Thomas Fleming (flourmiller)

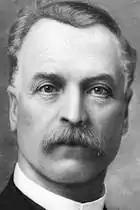

Thomas Fleming (5 April 1848 – 14 October 1930) was a New Zealand flourmiller. He was born in Holme Farm, Lanarkshire, Scotland, on 5 April 1848 and immigrated to New Zealand in 1862. Fleming was mayor of Invercargill from 1888 to 1889.